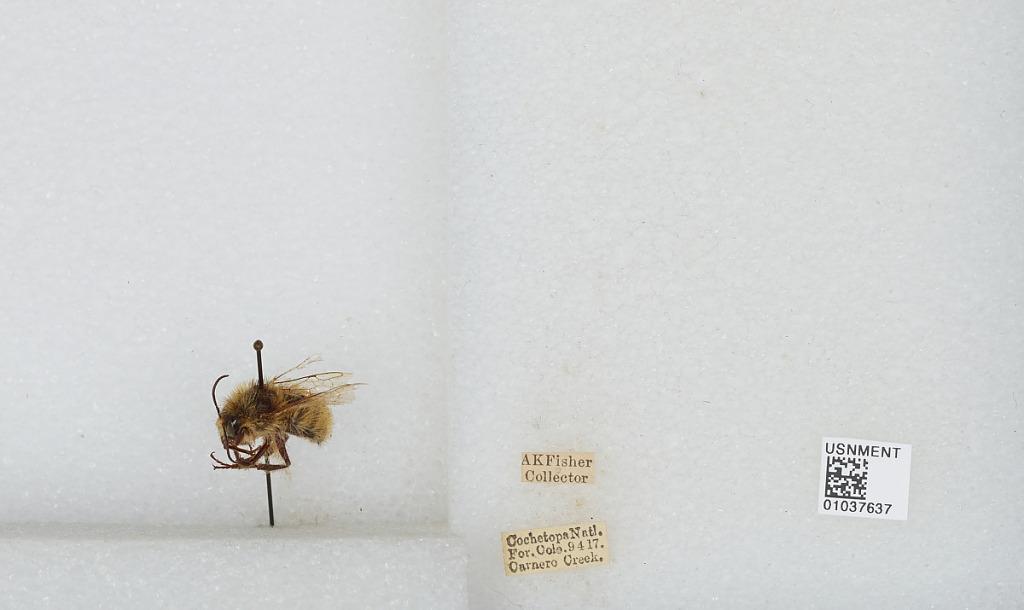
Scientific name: Bombus sp.
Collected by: A. Fisher
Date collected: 1917-9-4
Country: United States
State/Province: Colorado
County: Saguache
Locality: Cochetopa National Forest, Carnero Creek
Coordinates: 37.8546, -106.203